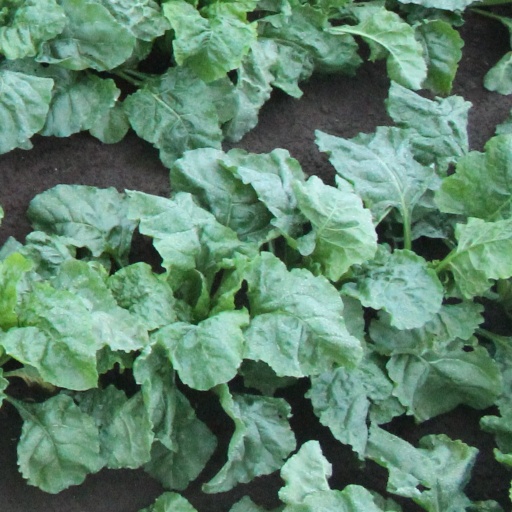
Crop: sugar beet